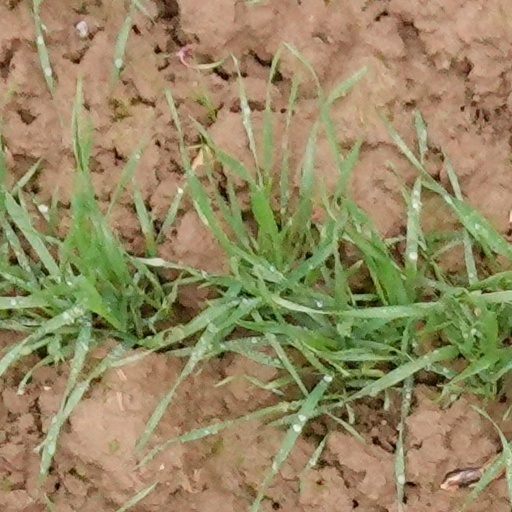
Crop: wheat